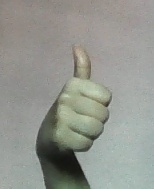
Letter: aleff